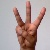
The image shows a hand gesture representing the letter 'W' in Indian Sign Language.